Francisco de Eliza

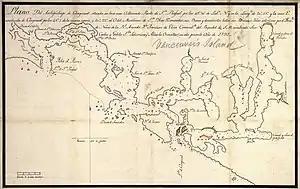
Plano del Archipielago de Clayocuat, prepared during Francisco Eliza's 1791 expedition

Narváez explored the inner waters of Clayoquot Sound and Barkley Sound while Eliza, investigating the outer edge of Clayoquot Sound, met and befriended Wickaninnish, chief of the Tla-o-qui-aht people. Narváez and Eliza entered the Strait of Juan de Fuca separately, rejoining at Esquimalt (called "Cordova" by the Spanish) on June 11, 1791. Eliza's pilots then took the "Santa Saturnina" and a longboat and spent ten days exploring Haro Strait and the found it opened up into a wide body of water to the north. This was the Strait of Georgia, which was previously unknown to Europeans. Eliza remained at Esquimalt during this time. After the pilots returned to Eliza and reported their findings, a longer exploration expedition was fitted out. Narváez led the voyage in the "Santa Saturnina". Eliza considered taking the "San Carlos" along, but his pilots convinced him of that the larger ship would find the narrow channels hazardous. In addition, Eliza fell sick. The entire expedition moved its base of operations from Esquimalt to Port Discovery ("Puerto de Quadra" to the Spanish). Then on July 1, 1791, Narváez, with Carrasco, sailed north, passing through Rosario Strait, past Bellingham Bay, and into the Strait of Georgia.